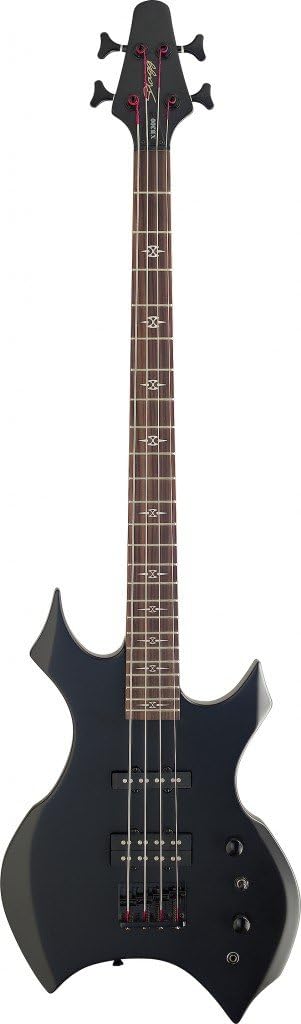
Stagg XB300-GBK"Heavy Metal" Electric Bass Guitar
Category: Musical Instruments
Stagg XB300-GBK "Heavy Metal" Electric Bass Guitar
Features: Package Dimensions: 129.54 cms (L) x 32.766 cms (W) x 8.636 cms (H) | Product Type: Stringed Instruments | Package Quantity: 1 | Country Of Origin: China